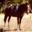
Label: horse